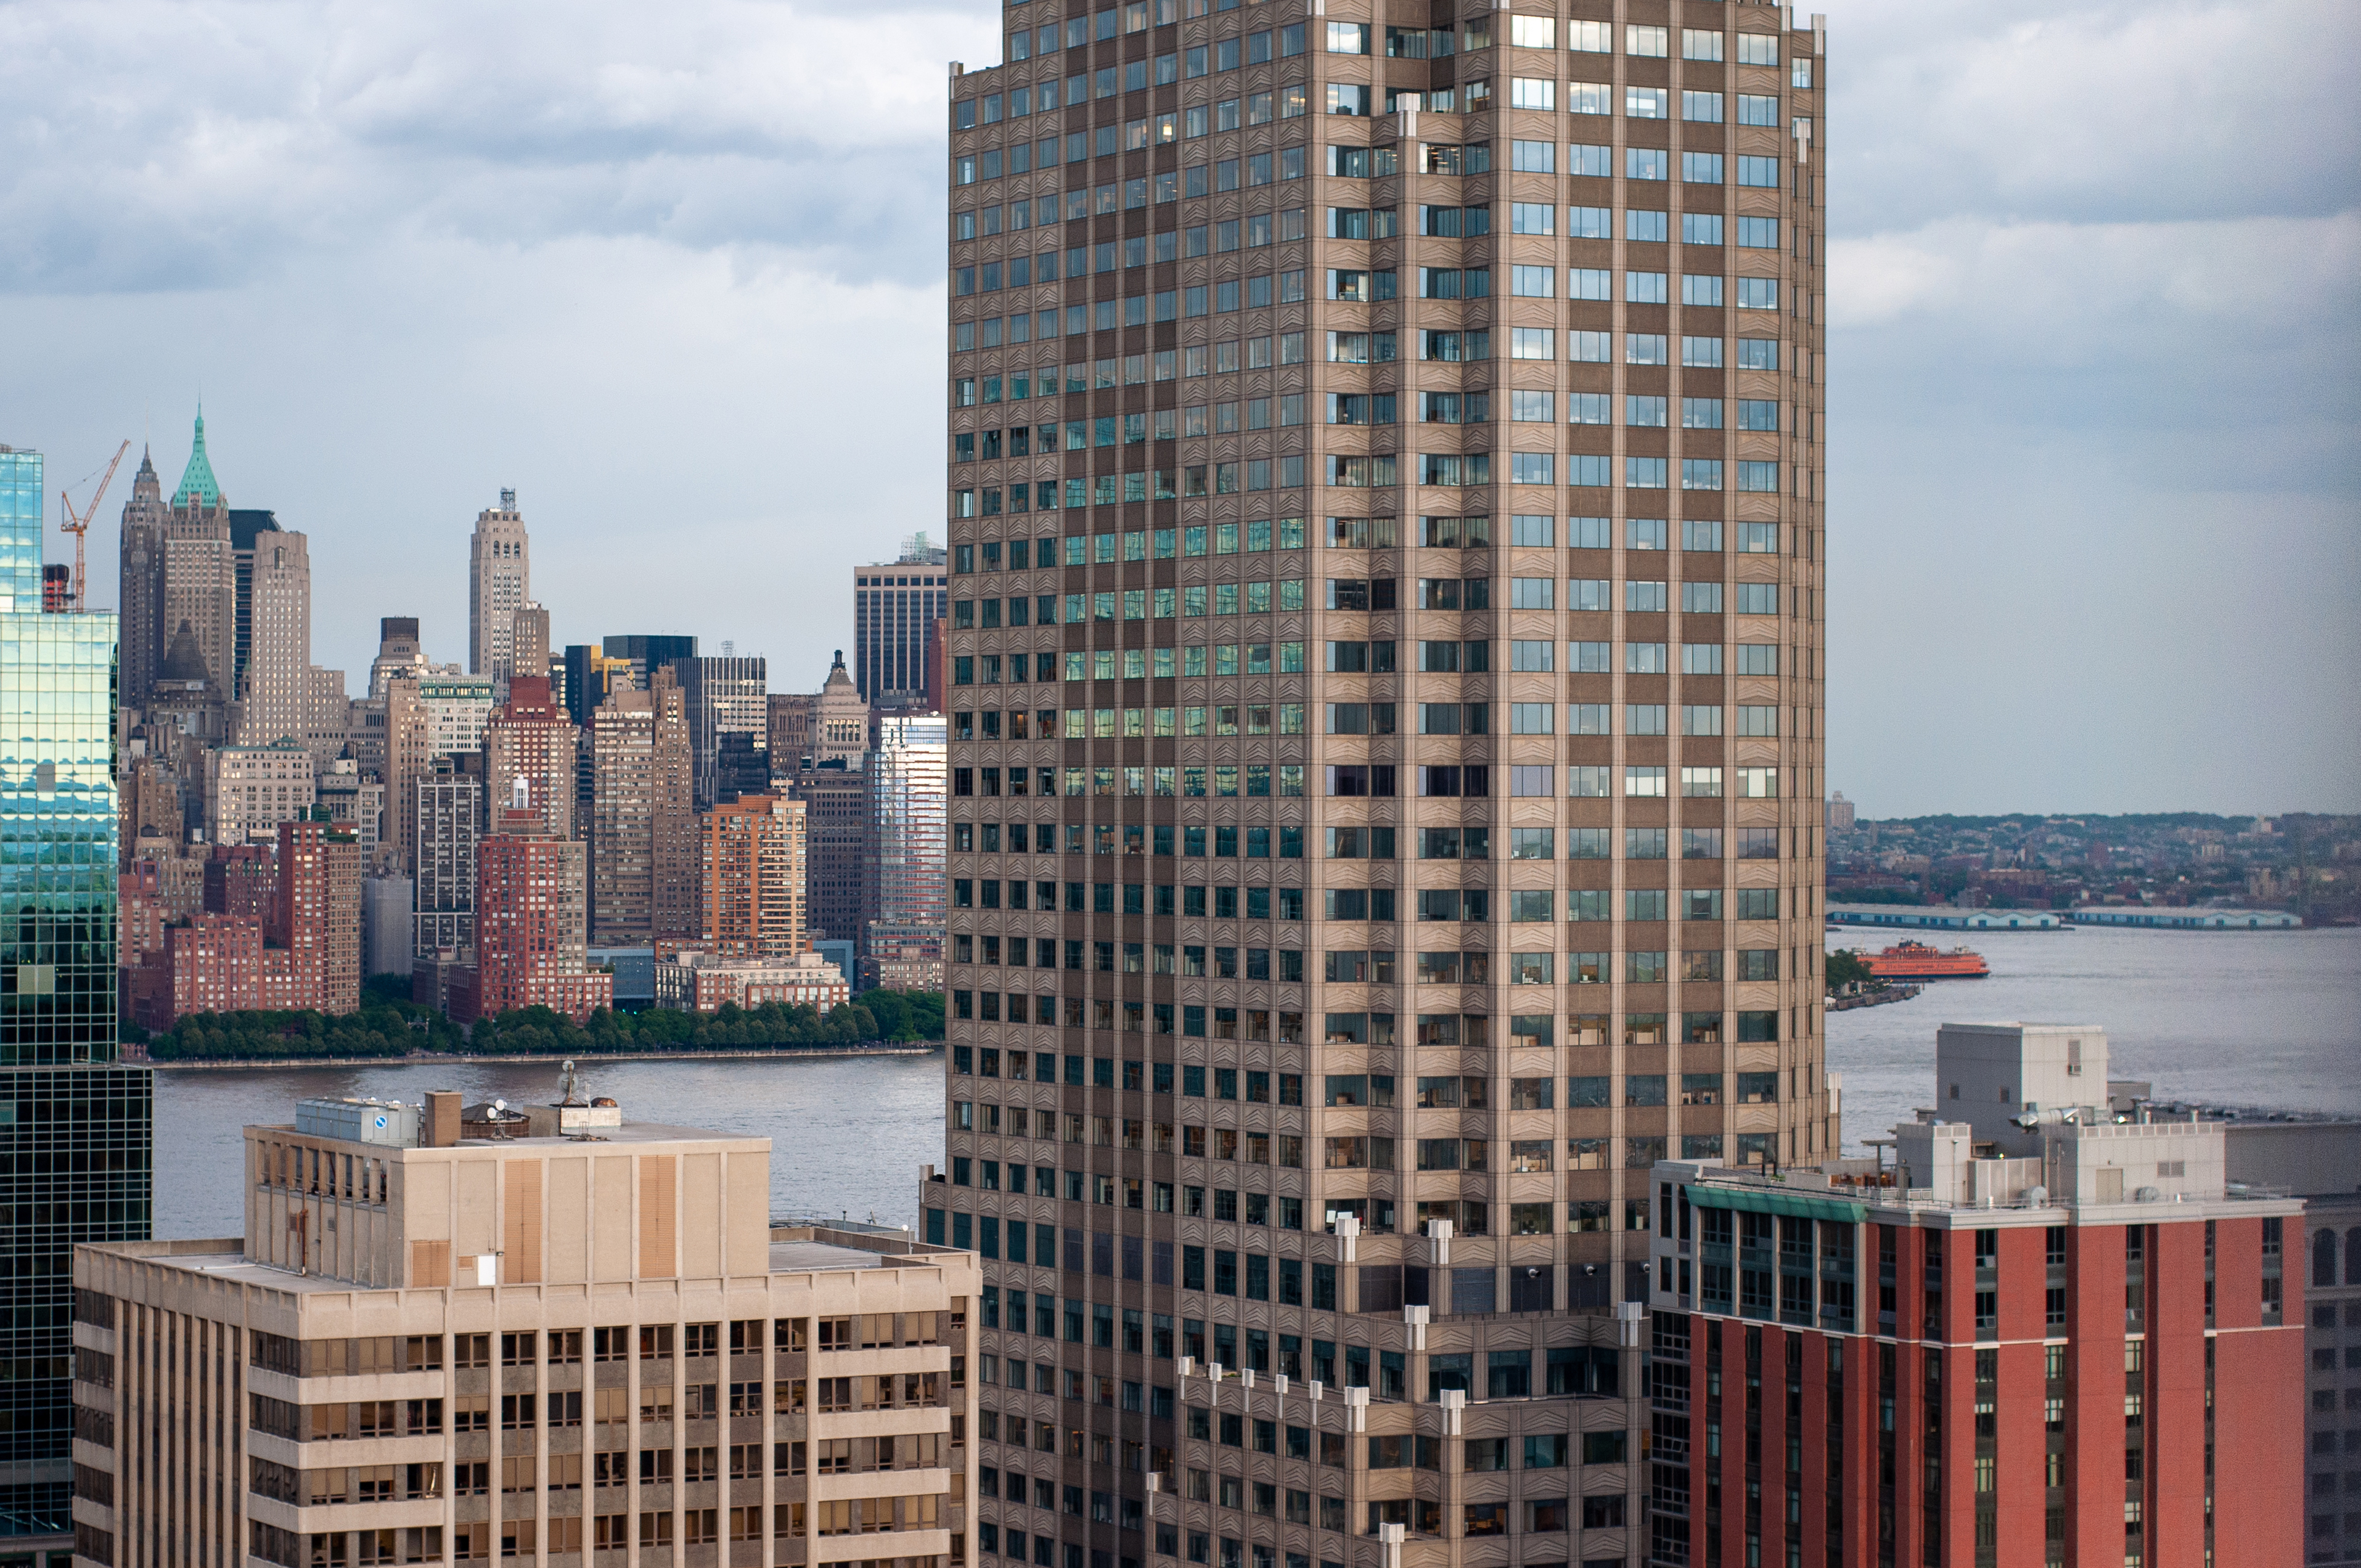
city, metropolitan area, skyscraper, urban area, metropolis, tower block, condominium, building, cityscape, daytime, human settlement, skyline, architecture, landmark, downtown, commercial building, residential area, property, real estate, tower, mixed use, sky, neighbourhood, apartment, corporate headquarters, roof, facade, urban design, headquarters, reflection, hotel, suburb